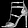
Label: Sandal